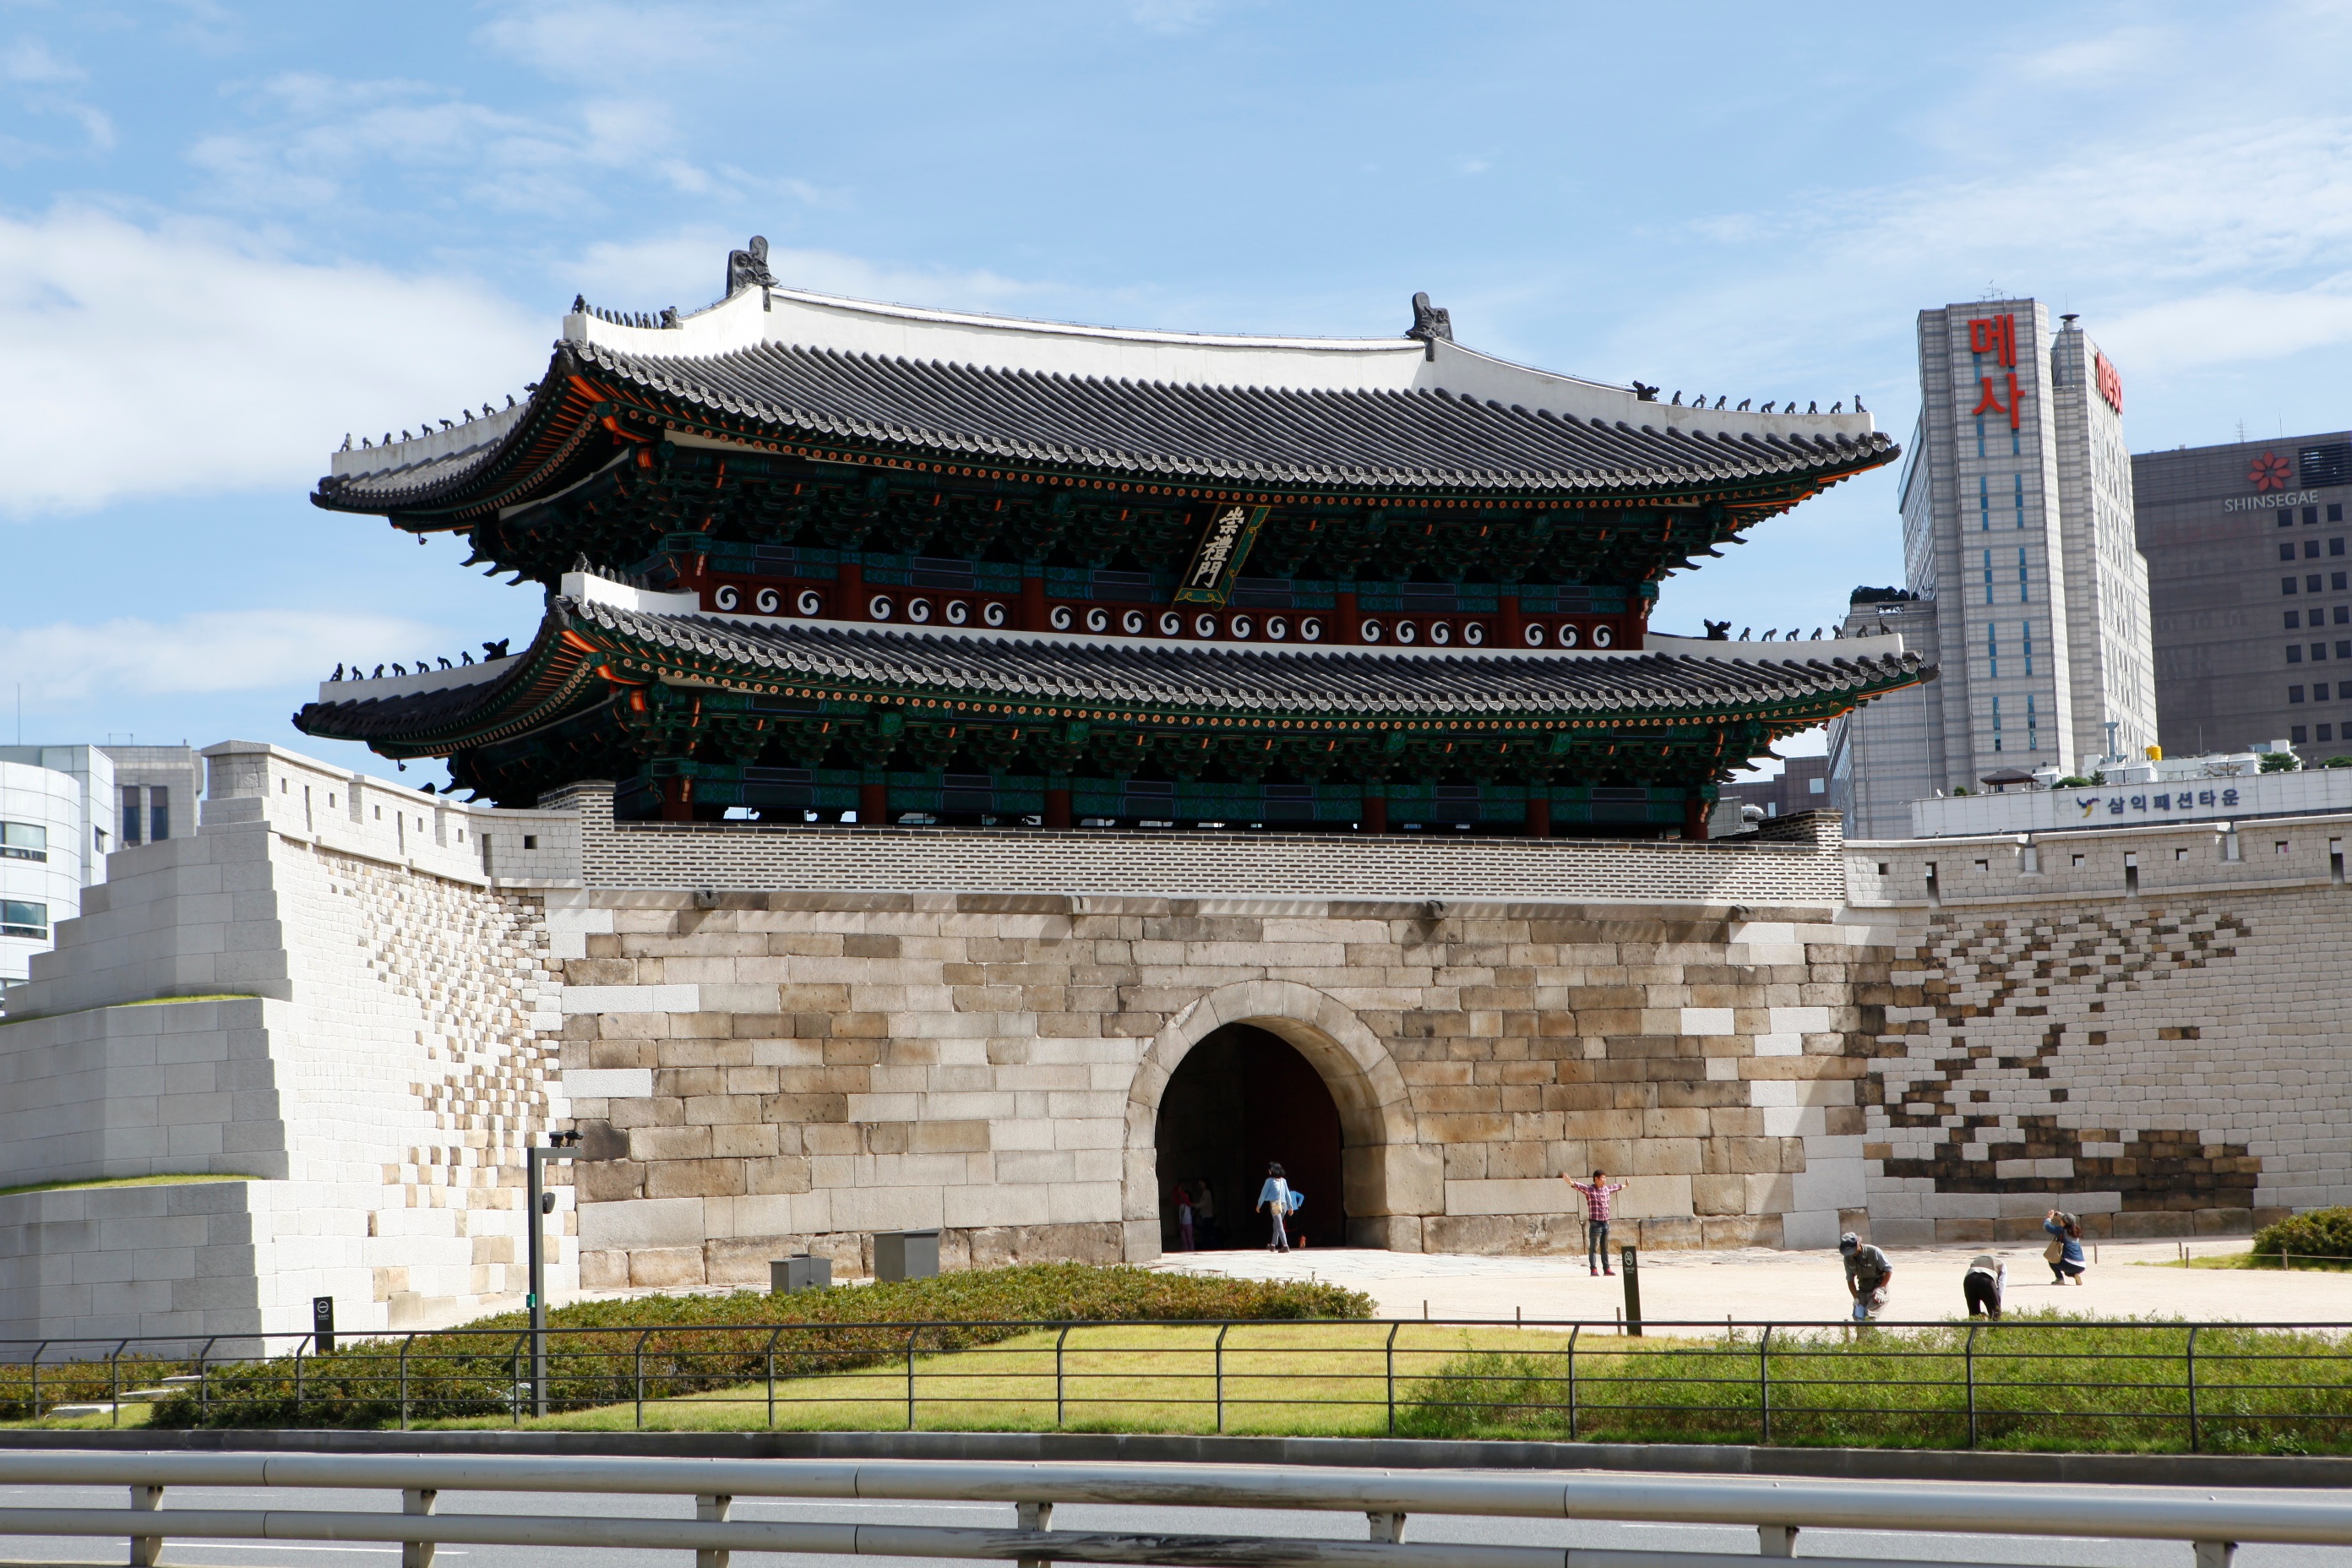
architecture, building, palace, tower, landmark, place of worship, chinese architecture, historic site